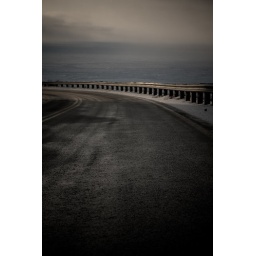
The light was hitting the road high up in the mountains on the Cabot trail just right.